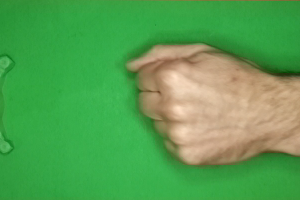
Label: rock